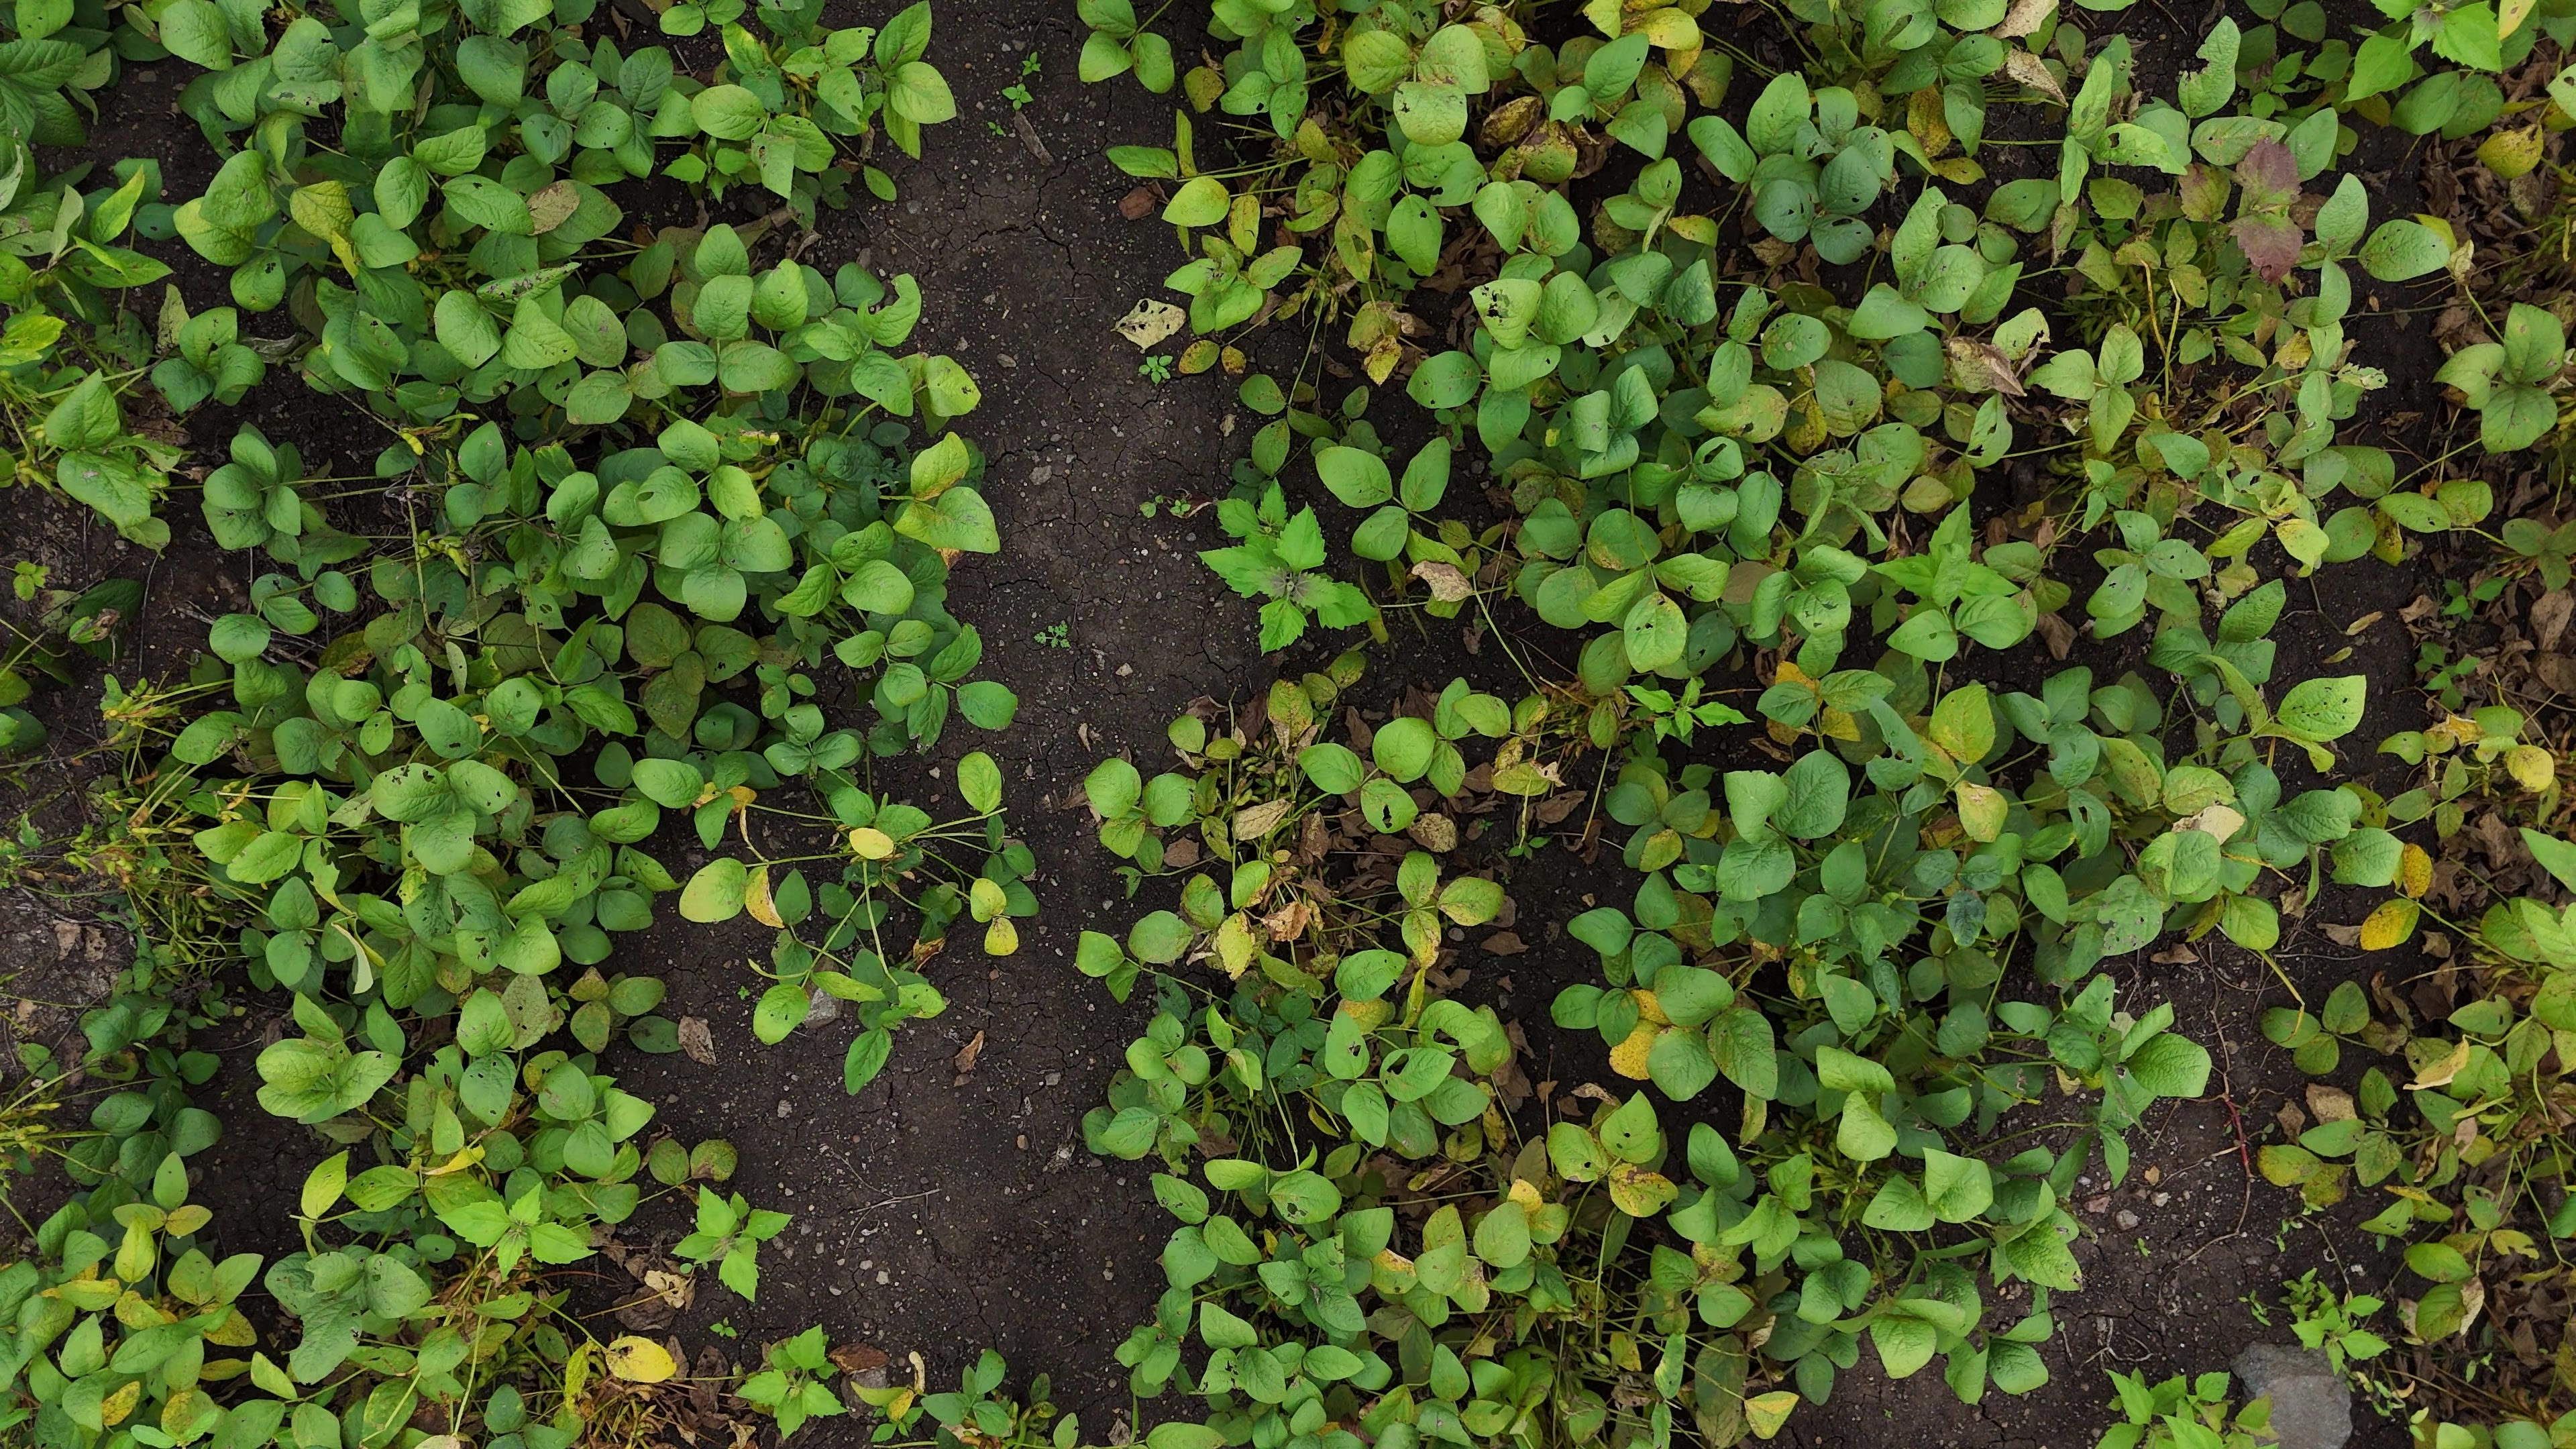
Label: Rust